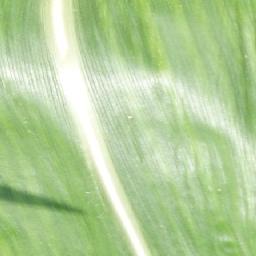
Label: Corn___healthy